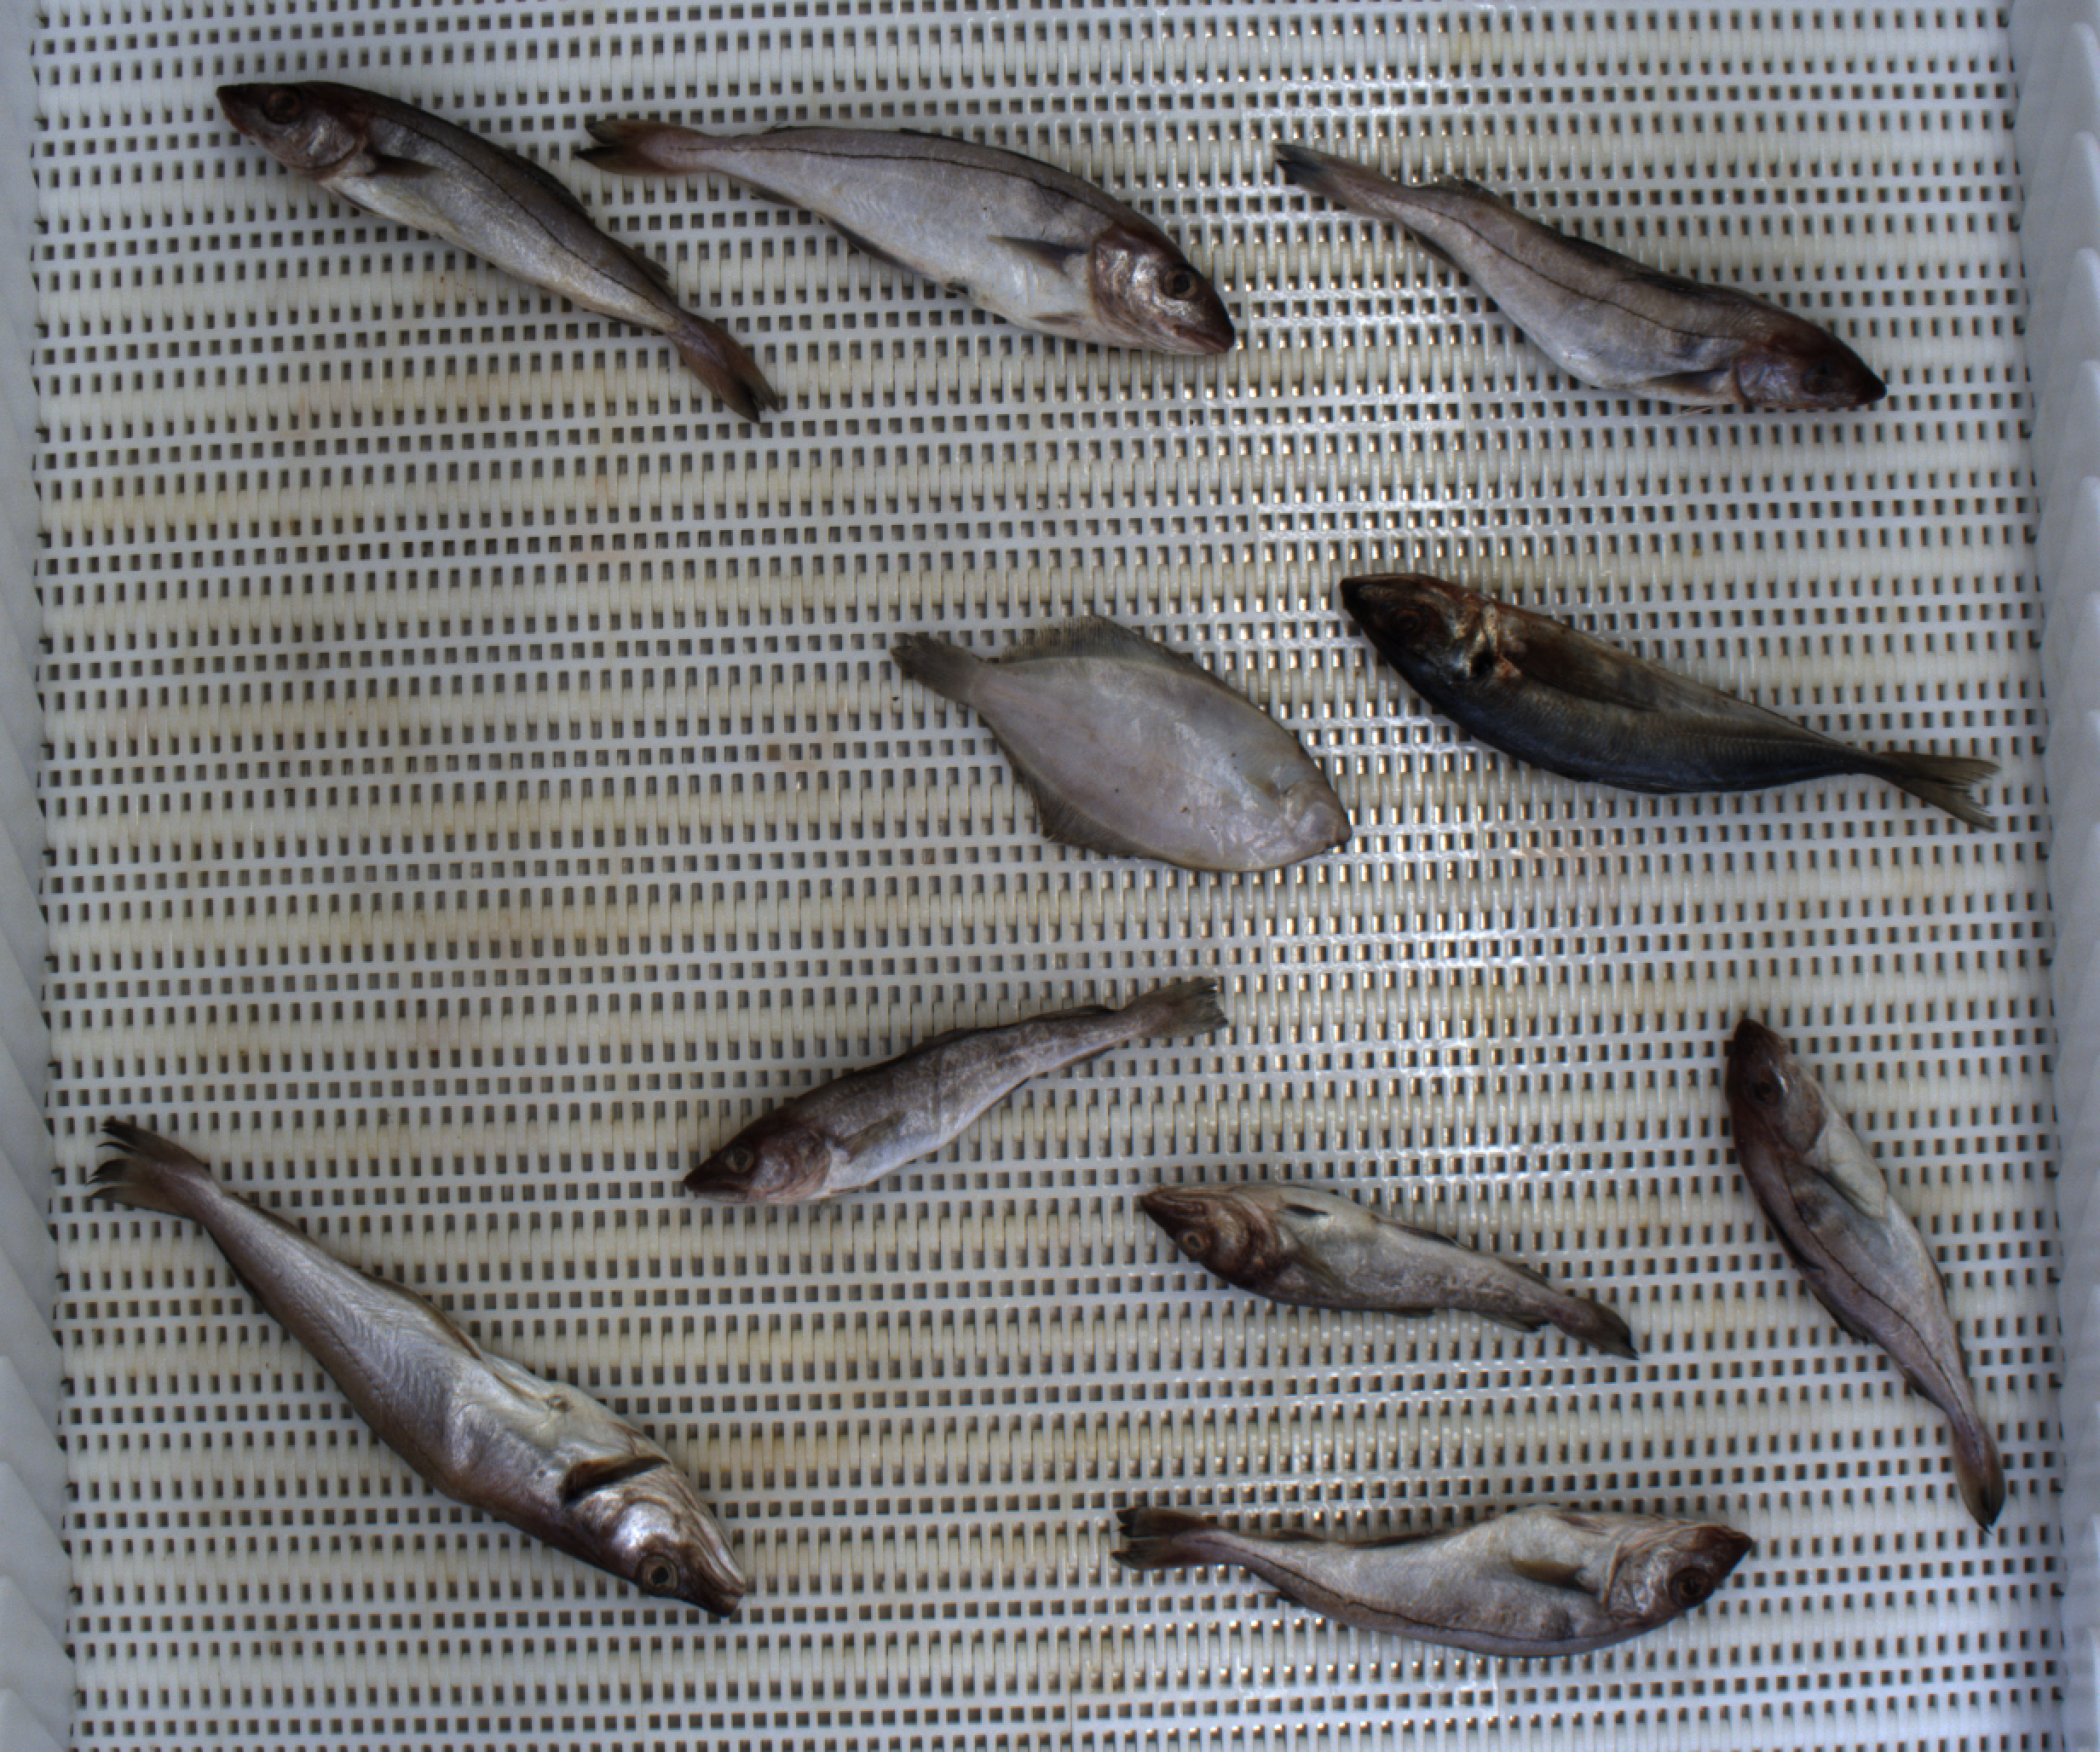
Total fish: 10
Cod: 2
Haddock: 5
Whiting: 1
Hake: 0
Horse mackerel: 1
Saithe: 0
Other: 1